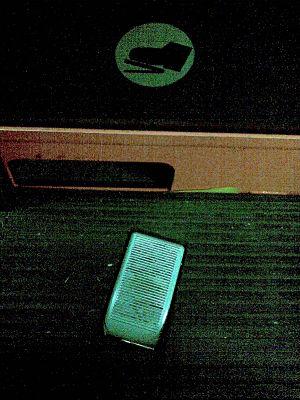
Le dispositif de veille automatique est un système utilisé dans le domaine ferroviaire qui permet de s'assurer en permanence que le conducteur est présent à son poste et conscient.